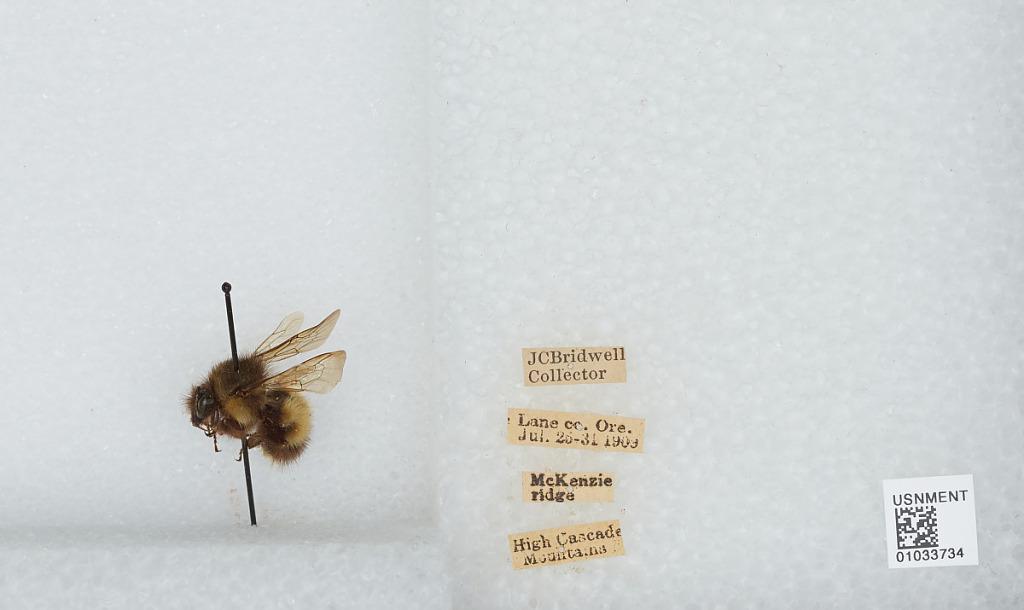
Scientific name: Bombus (Pyrobombus) sitkensis Nylander
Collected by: J. Bridwell
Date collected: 1909-7-25
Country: United States
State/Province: Oregon
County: Lane
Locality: McKenzie Ridge, High Cascade Mountains
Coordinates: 44.2597, -121.81